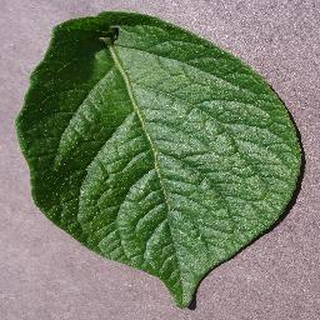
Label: healthy_potato